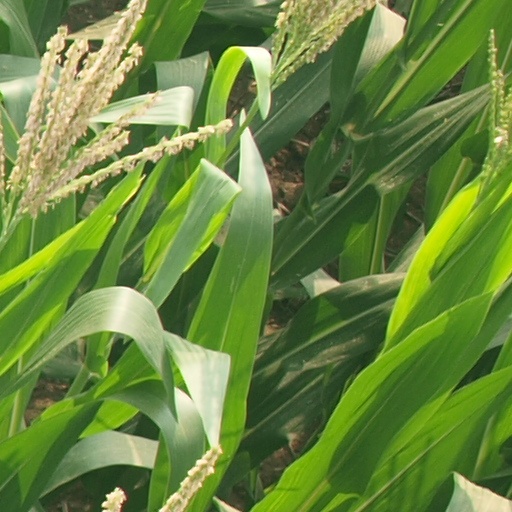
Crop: maize; corn